Hafei Saibao V

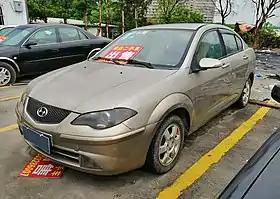
Hafei Saibao V

The Hafei Saibao V is a 4-door compact sedan produced by the Chinese car manufacturer Hafei. The Saibao V compact sedan is slightly larger and positioned above the Saibao III compact sedan. It was designed by Pininfarina.